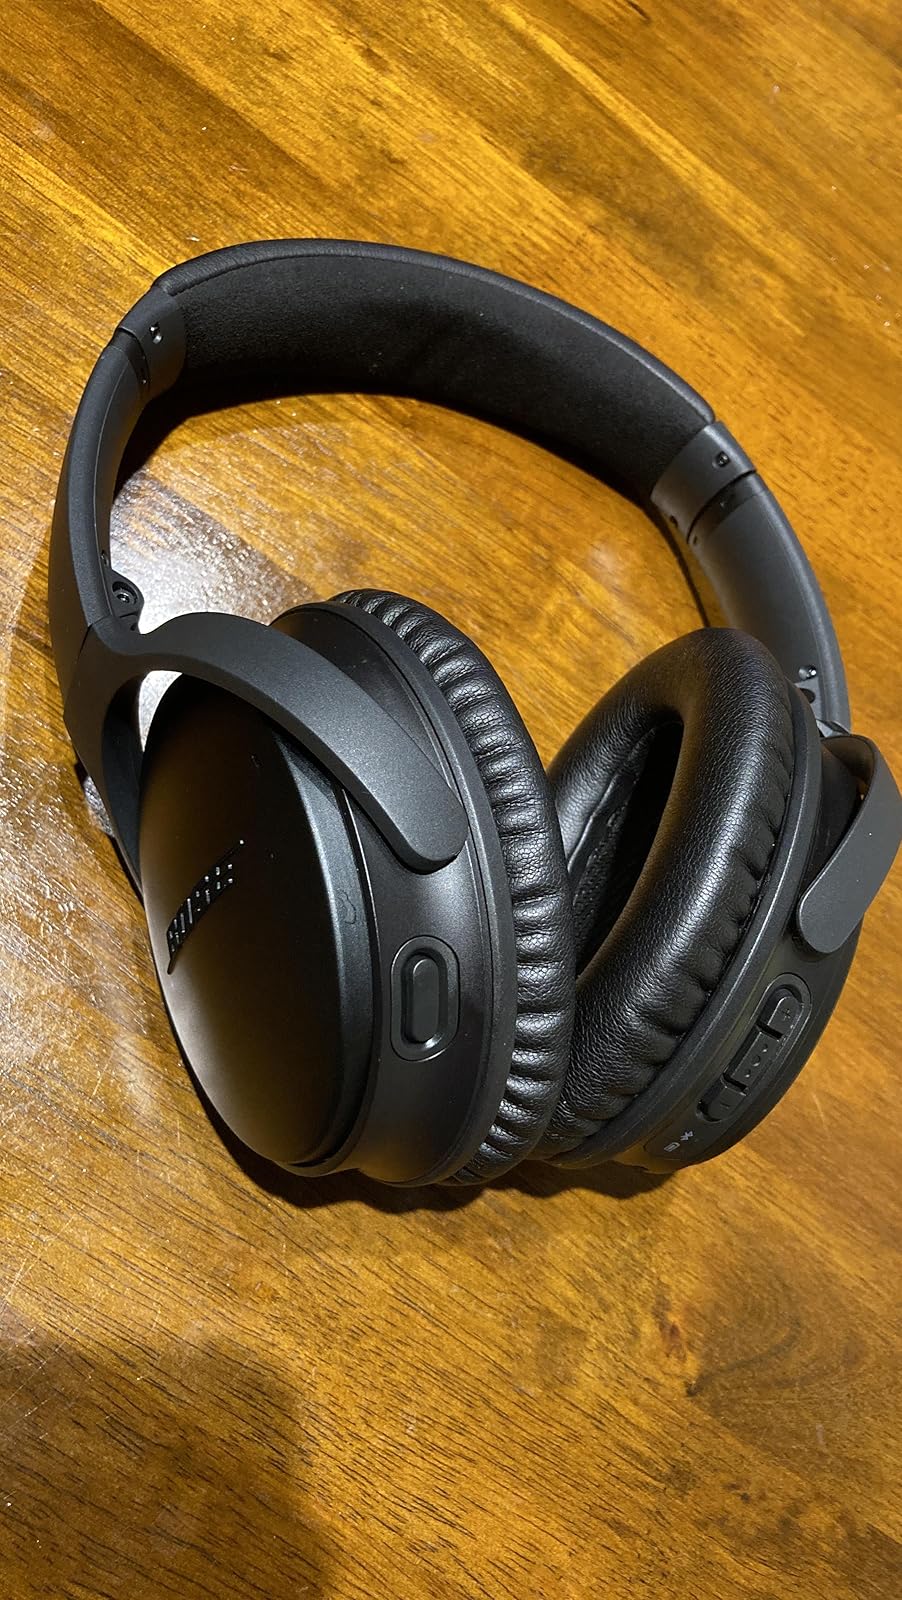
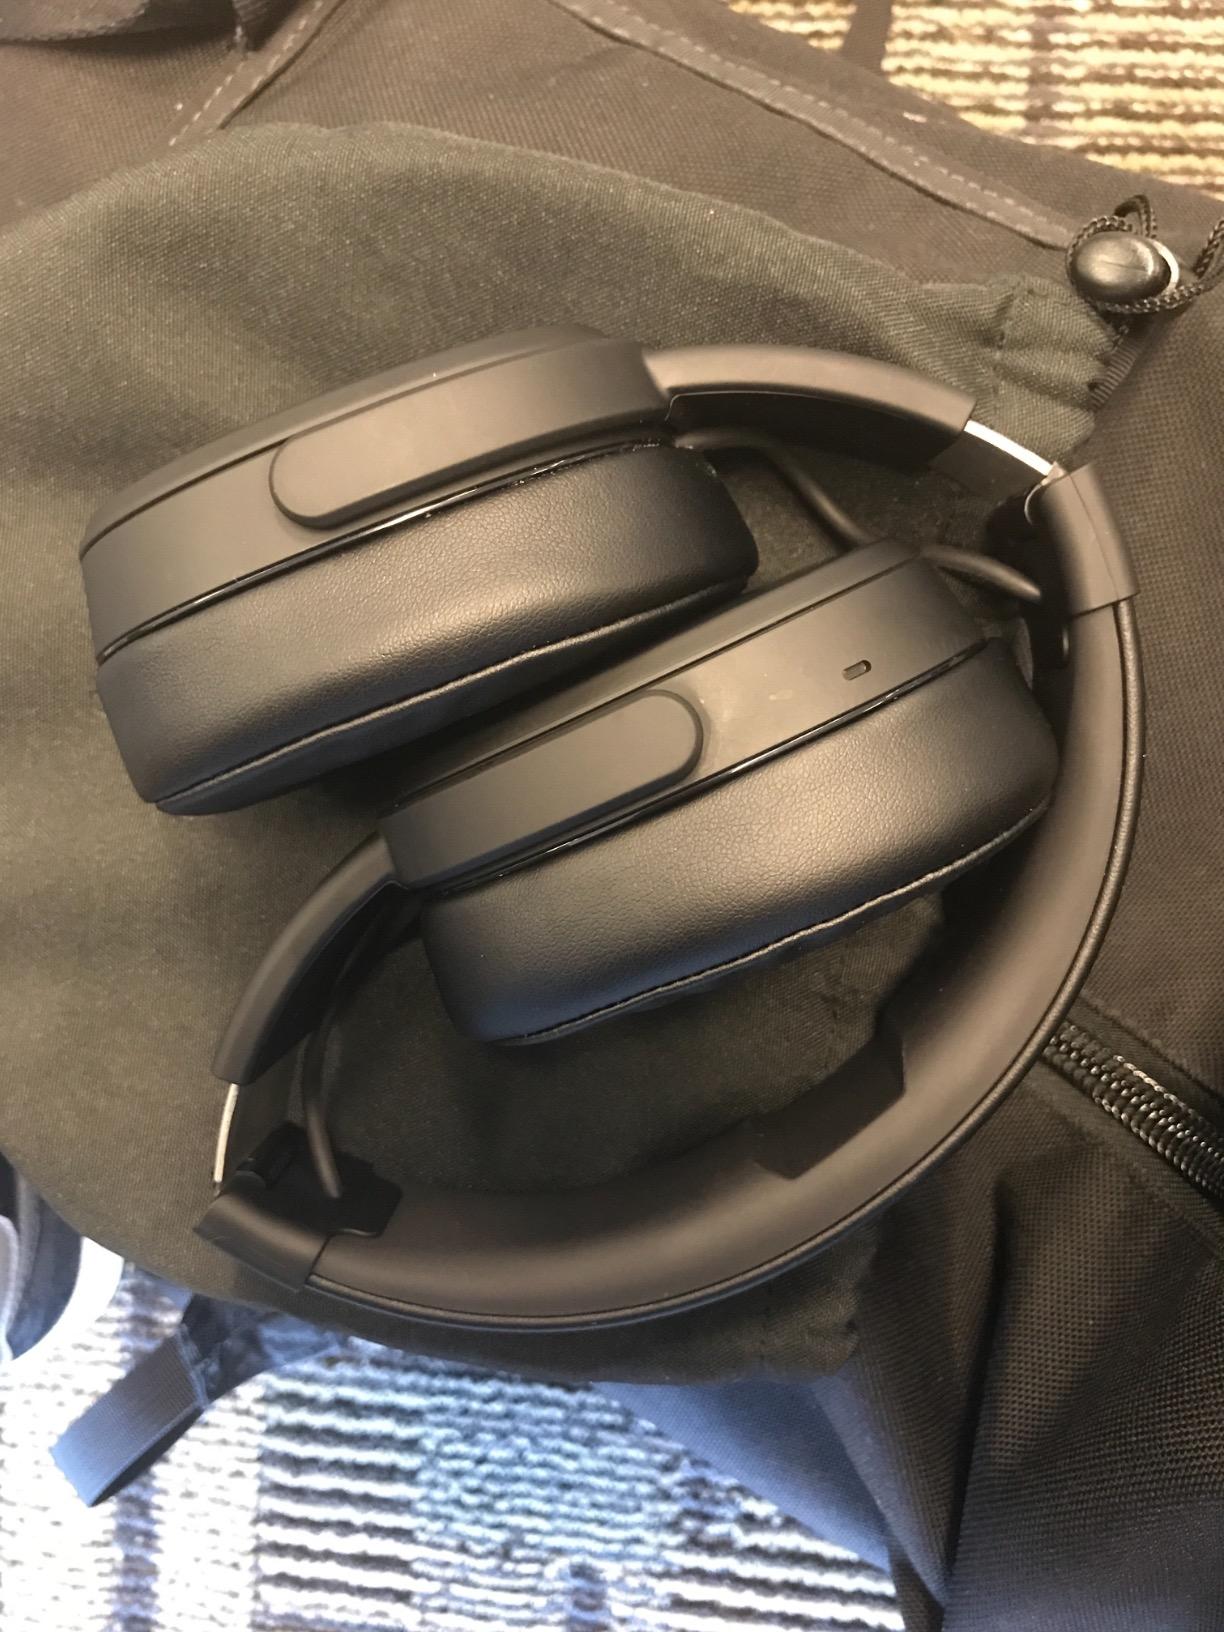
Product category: headphones
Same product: no